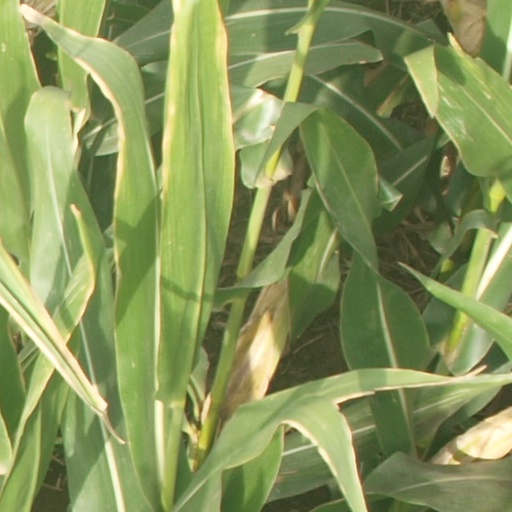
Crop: maize; corn